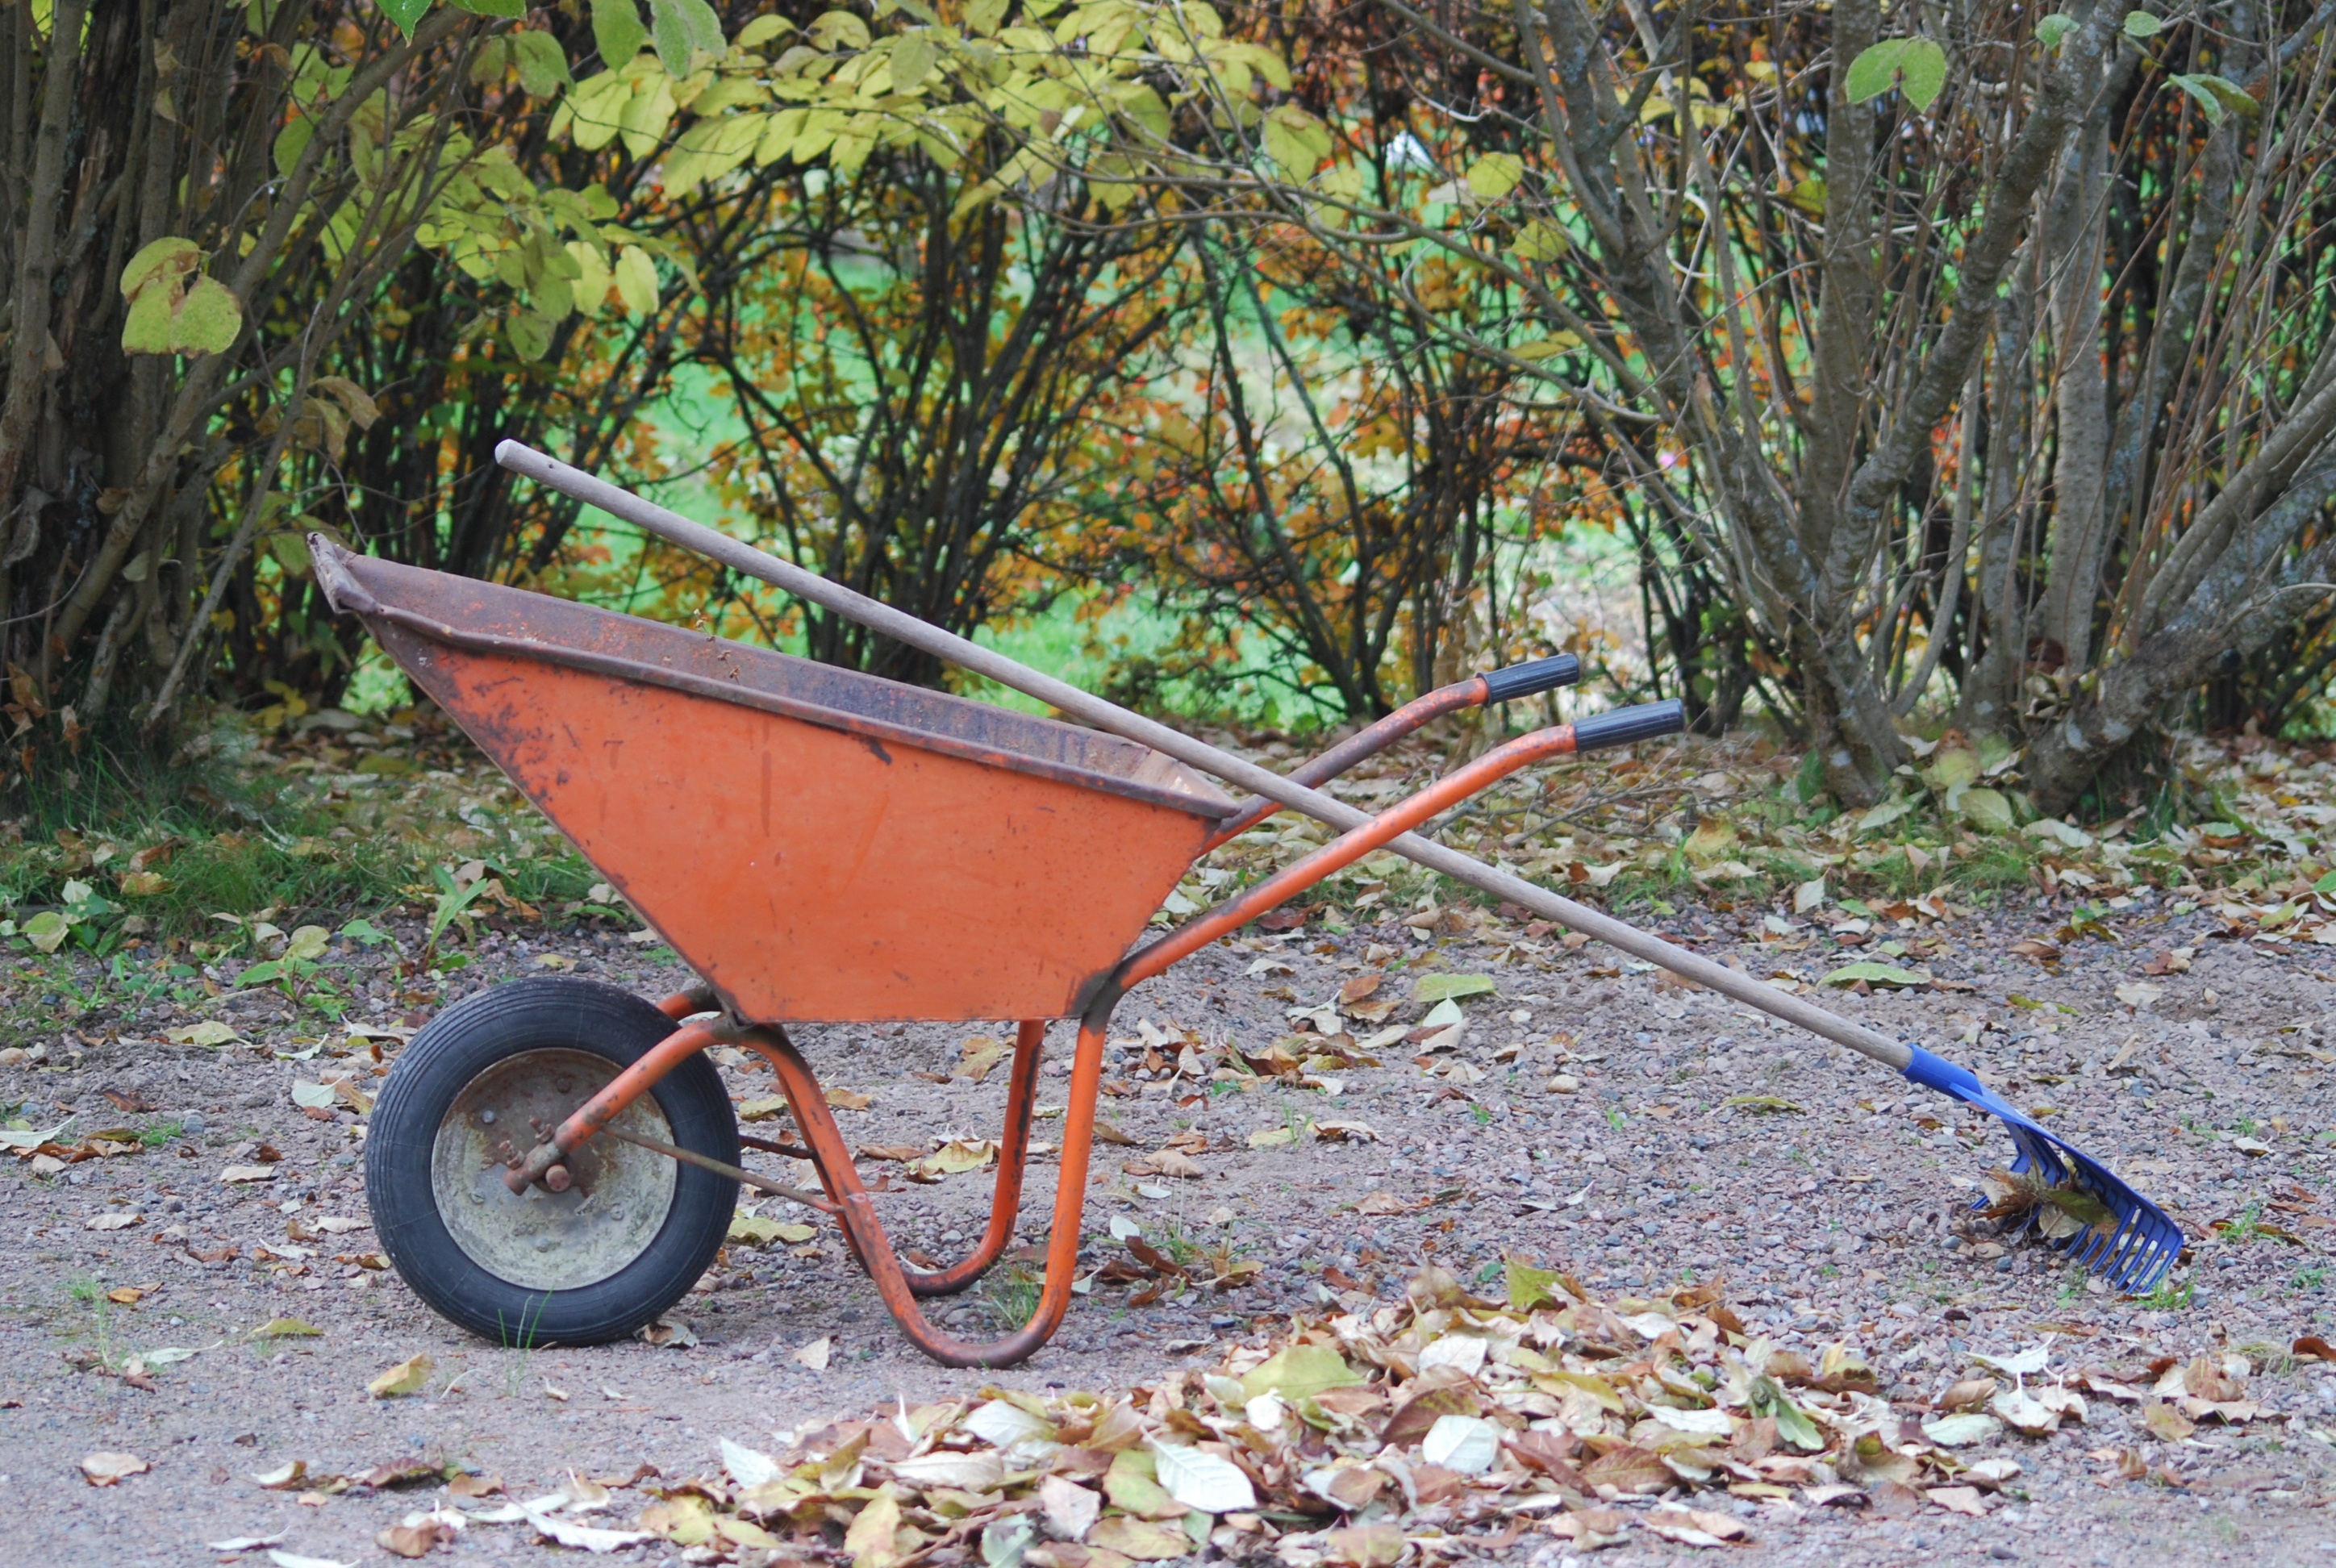
lawn, cart, foliage, vehicle, autumn, rake, wheelbarrow